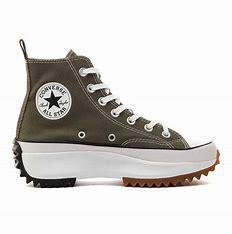
Brand: Converse
Model: Run Star Hike